Schober group

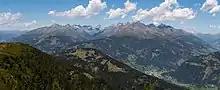
The Schober group seen from the Kreuzeck group

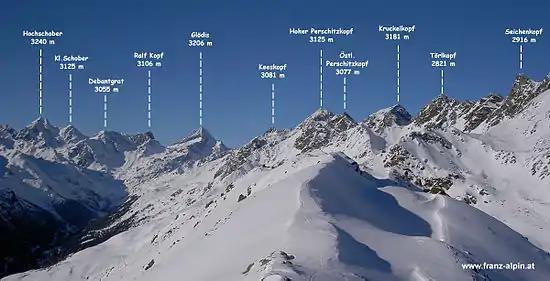
The Schober group from Straßboden (2,401 m). Left: the Debanttal.

On 8 September 2016 shortly after takeoff on the return leg of a supply flight to the Elberfelder Hut, a helicopter crashed, and the pilot, Hannes Arch, was killed. The hut manager, who had spontaneously decided to accompany Arch, was injured but was able to be rescued.